Kristin Lehman

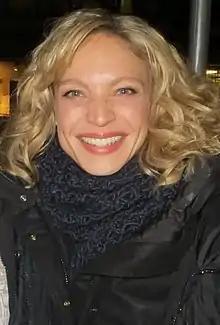
Lehman on the set of "Motive" in November 2012

Kristin Lehman (born May 3, 1972) is a Canadian actress known for her roles in the television series "", "Judging Amy", and "The Killing". From 2013 to 2016, she starred as Detective Angie Flynn in the CTV series "Motive". In 2018, Lehman played Miriam Bancroft, wife of Laurens Bancroft, in Season 1 of Netflix's "Altered Carbon".